Harry Potter and the Philosopher's Stone (film)

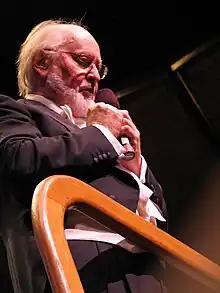
John Williams composed the film's score.

Because the American title was different, all scenes that mention the philosopher's stone by name had to be shot twice, once with the actors saying "philosopher's" and once with "sorcerer's". The children filmed for four hours and then did three hours of schoolwork. They developed a liking for fake facial injuries from the makeup staff. Radcliffe was initially meant to wear green contact lenses as his eyes are blue, and not green like Harry's, but the lenses gave Radcliffe extreme irritation. Upon consultation with Rowling, it was agreed that Harry could have blue eyes. Radcliffe said that the first time he put on the glasses it set off his allergies.